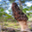
Label: mushroom